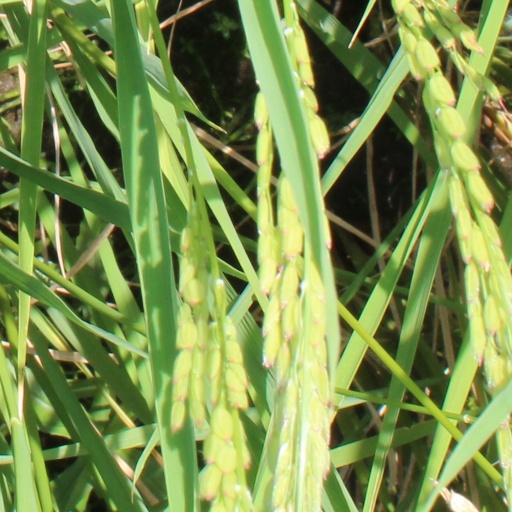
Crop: rice